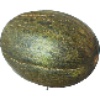
Label: Melon Piel de Sapo 1